Long Island Sound

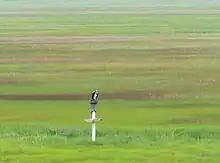
Osprey ("Pandion haliaetus)", a fish-eating raptor, sitting on a tree swallow's nest box in the marsh at Hammonasset Beach State Park, Madison, CT. Ospreys are frequent summer residents of areas like Long Island Sound and other coastal areas in North America.

Seaweeds in the Sound occur in greatest abundance in rocky areas between high tide and low tide as well as on rocks on the sea floor. Green seaweed populations fluctuate with the seasons. "Monostroma", reproduces in the early spring and dies out by late summer. "Grinnellia" appears in August and disappears four to six weeks later.